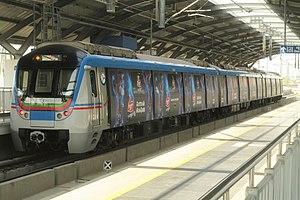
Le métro de Hyderabad est un réseau de transport en commun de type métro desservant l'agglomération de Hyderabad, en Inde. Il possède la particularité d'être entièrement construit sur des viaducs qui empruntent les cheminements des plus grands axes routiers de la ville.